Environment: real
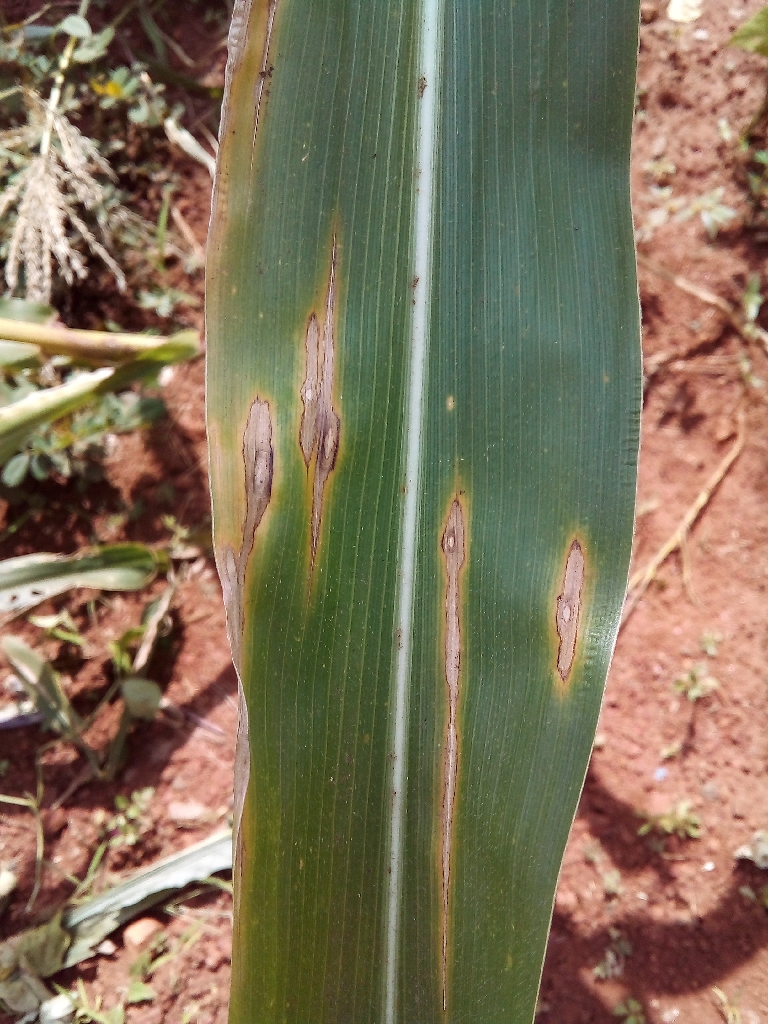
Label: northern_corn_leaf_blight